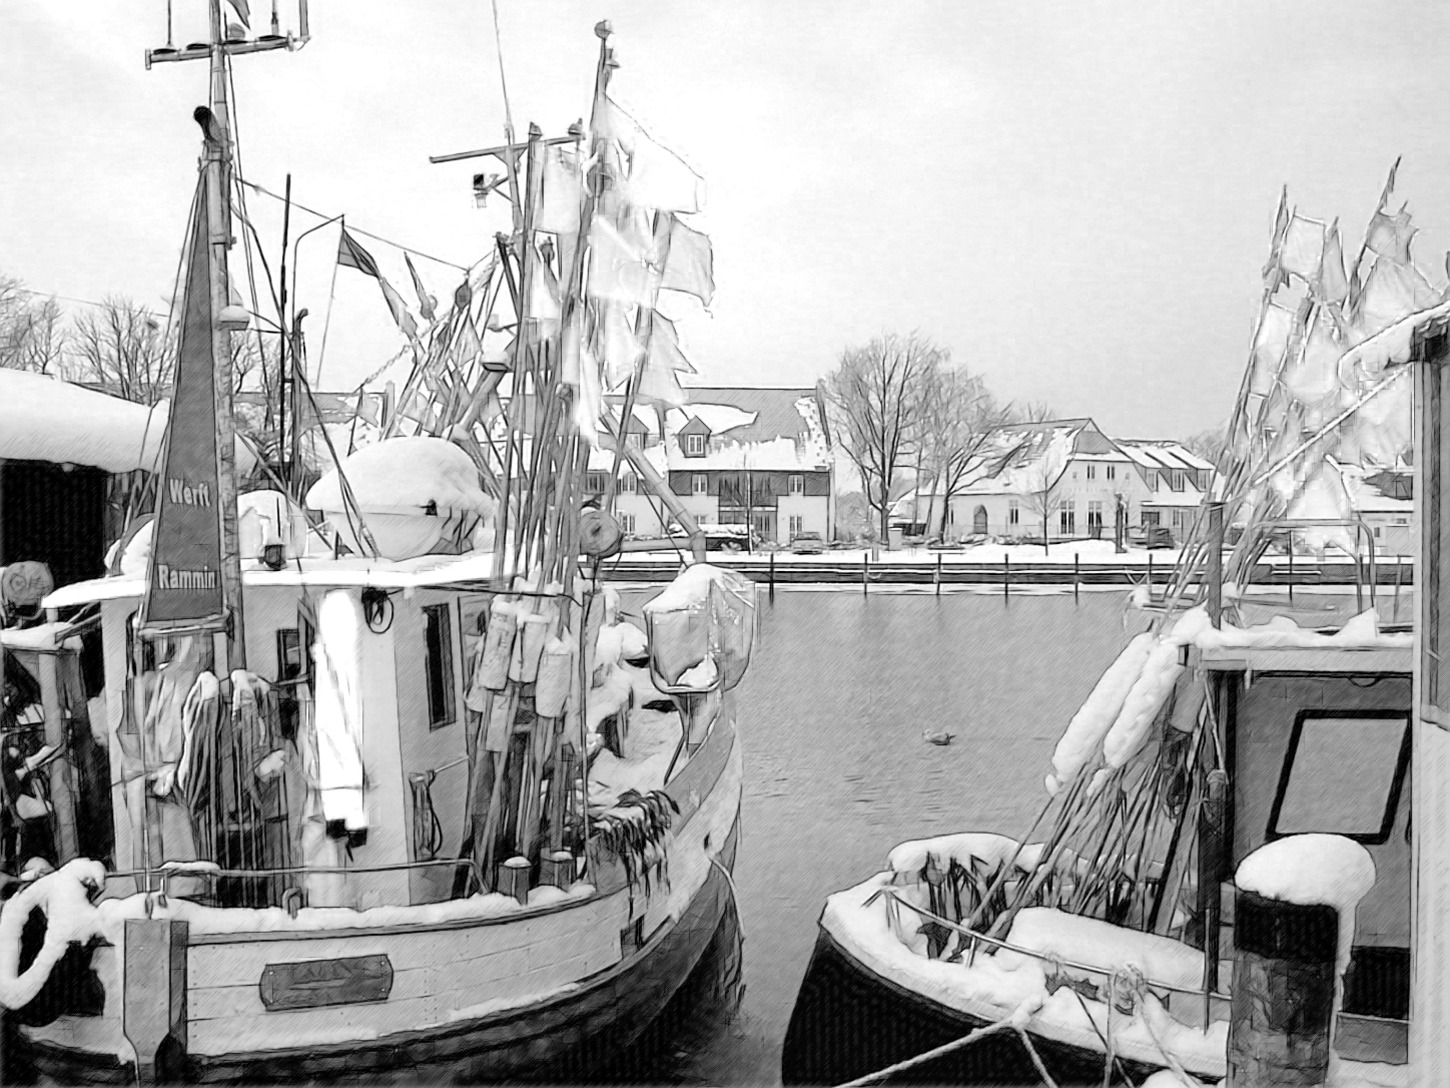
snow, winter, dock, black and white, boat, ship, transport, vessel, vehicle, mast, harbor, harbour, frozen, monochrome, snowfall, boats, watercraft, schooner, fishing vessel, monochrome photography, caravel, snowclad